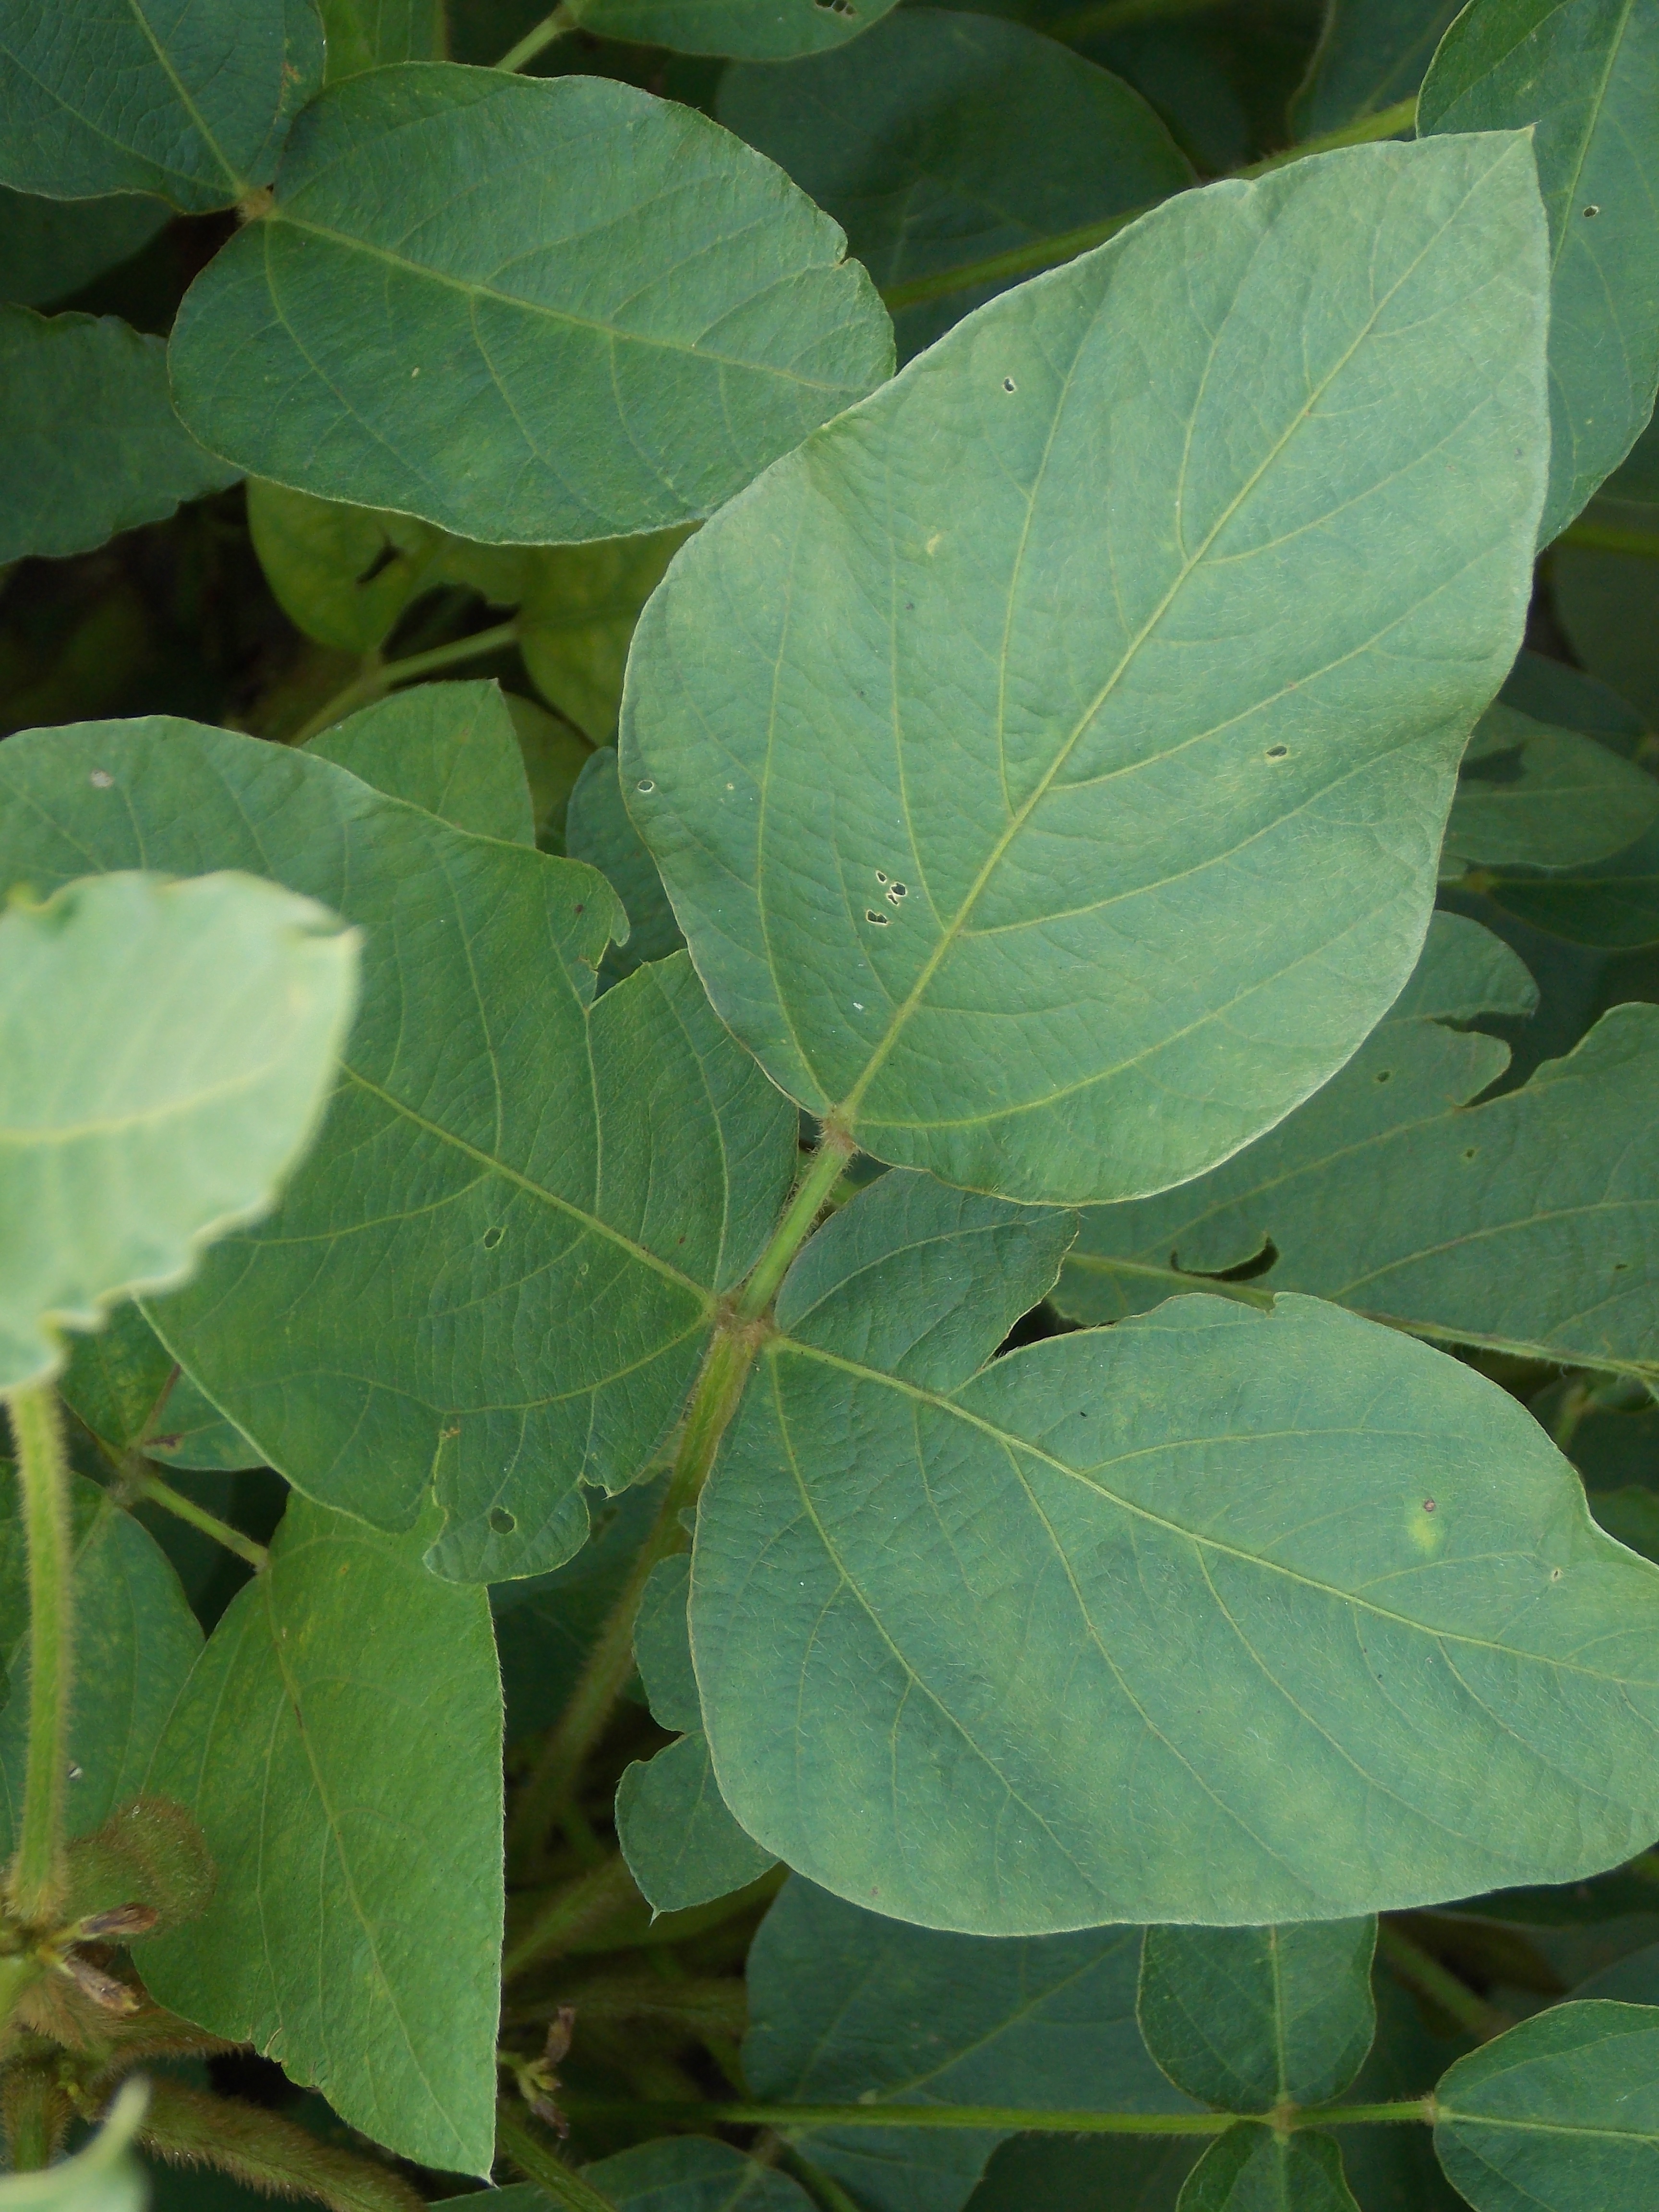
Label: Healthy